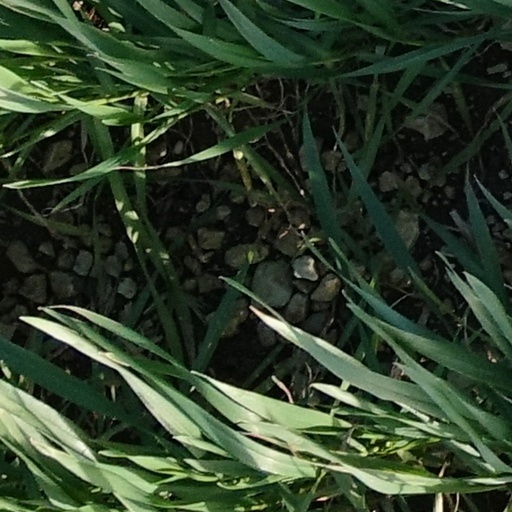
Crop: wheat